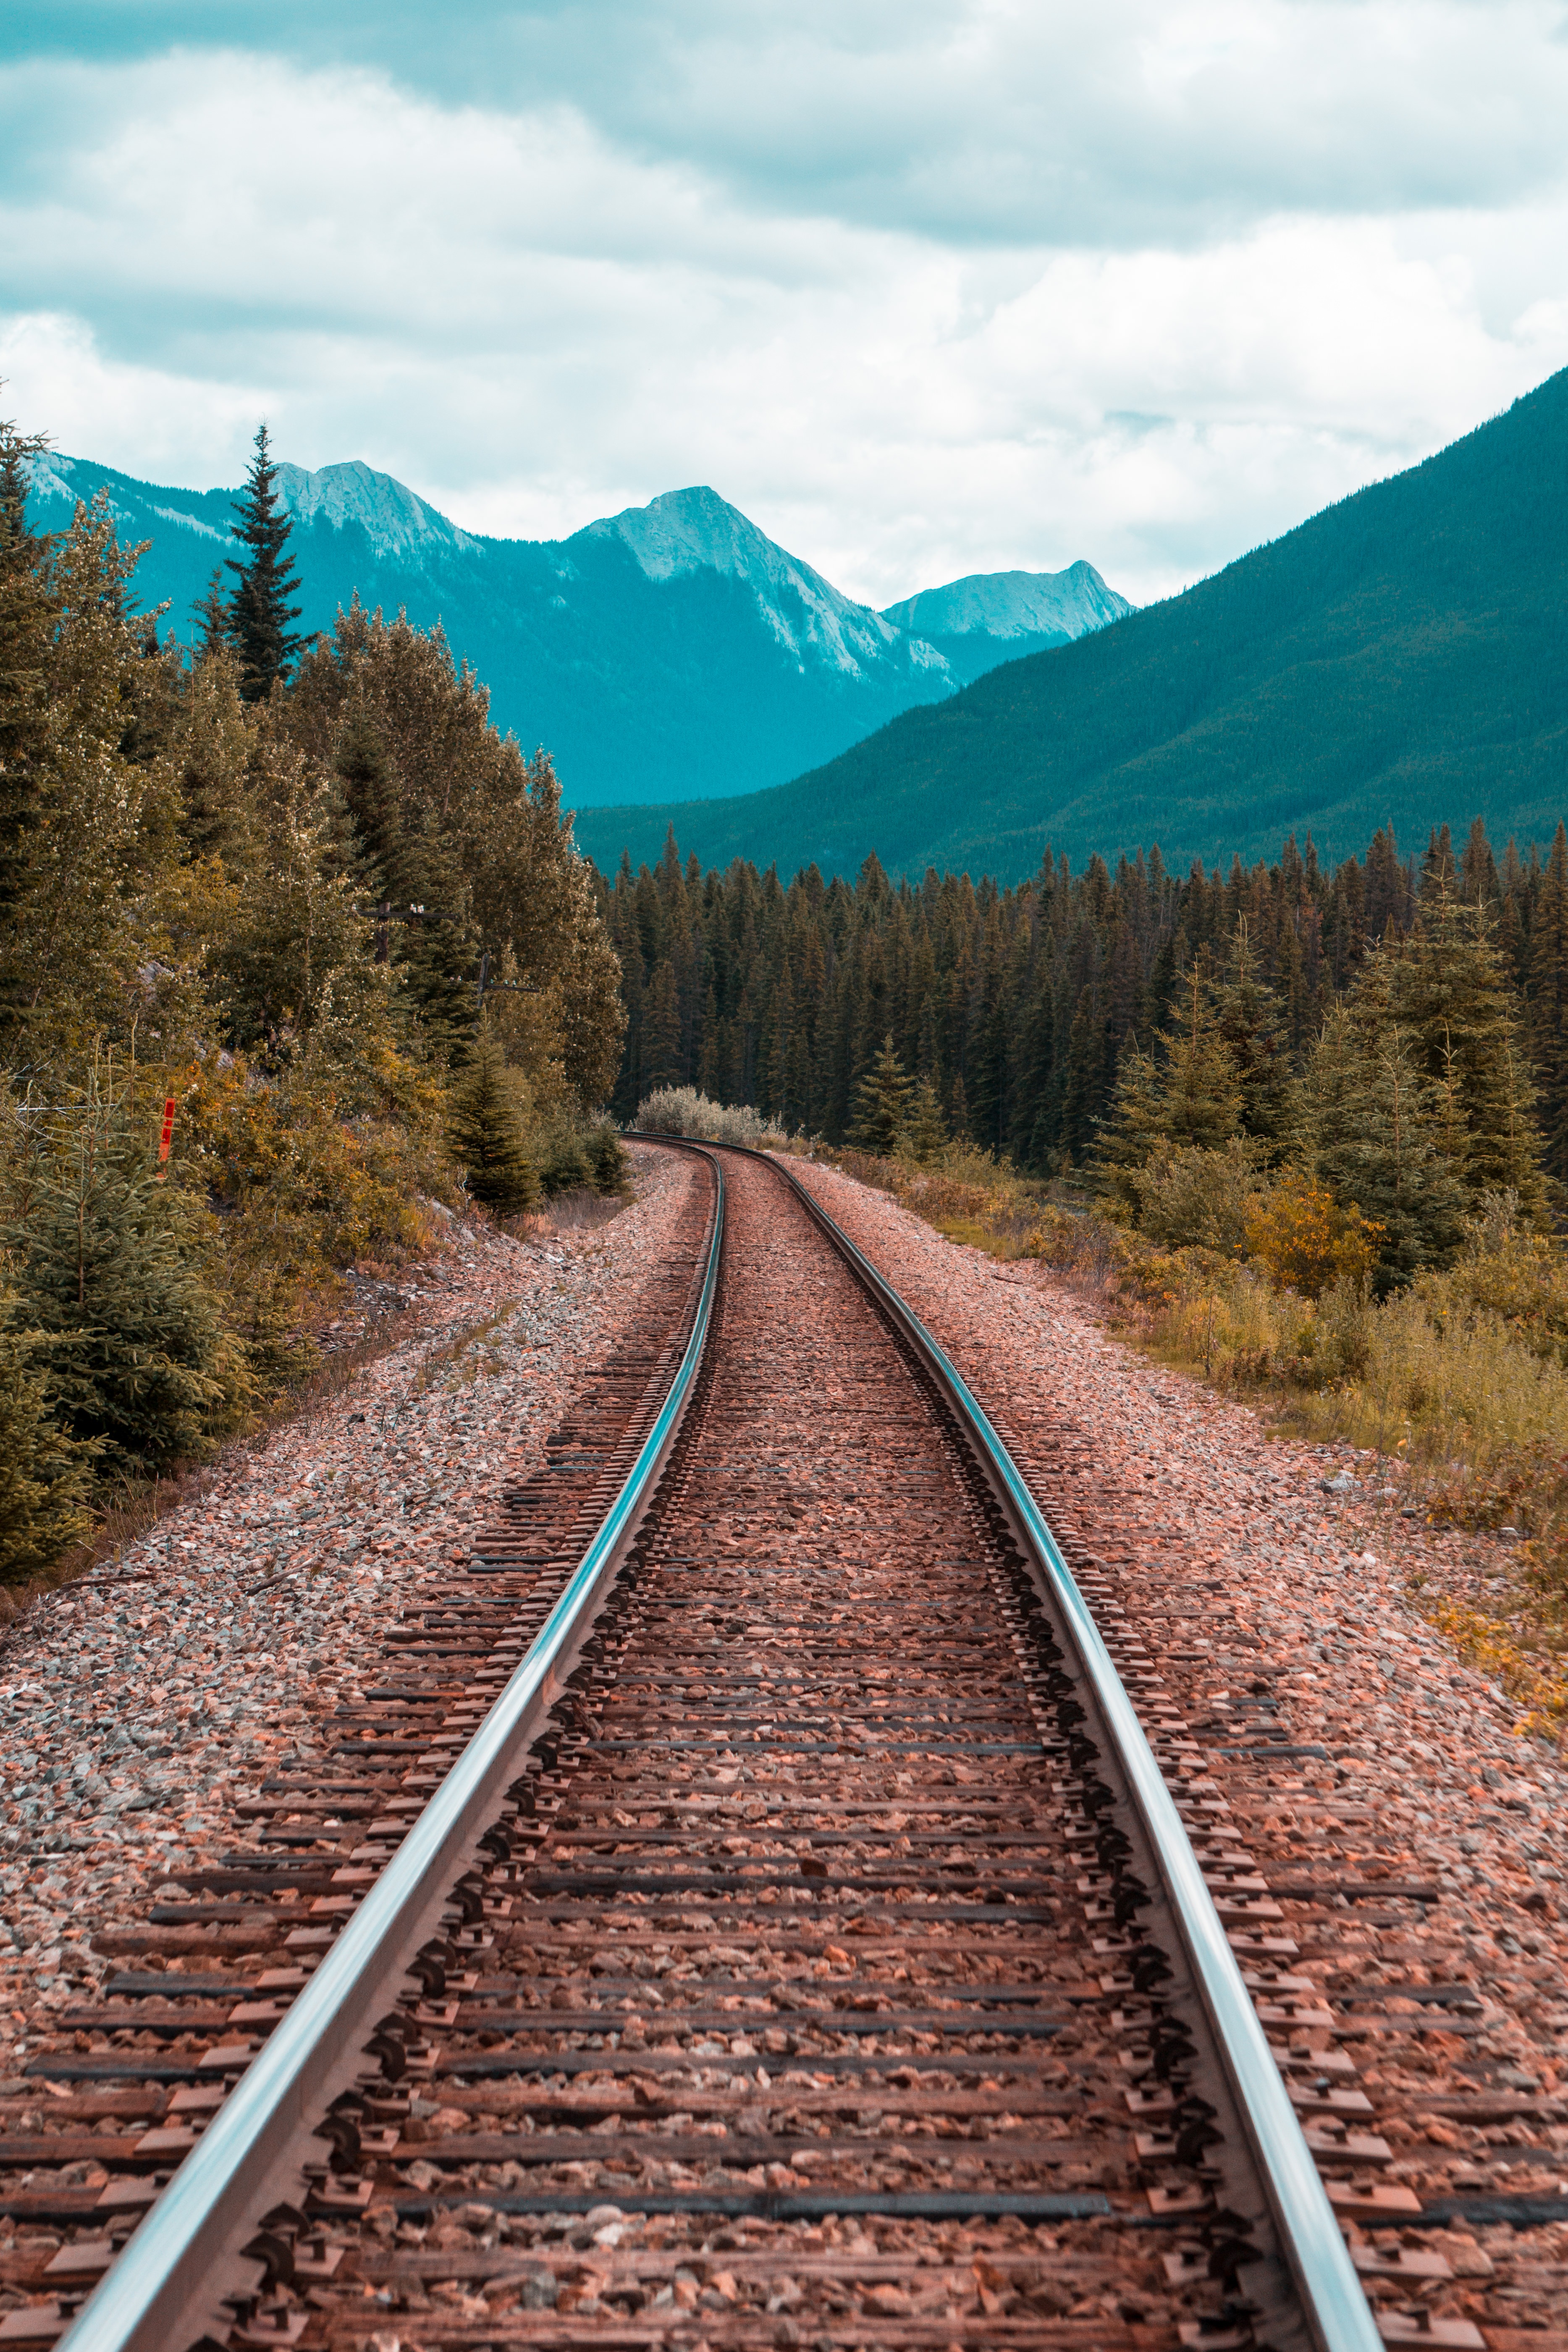
mountain, track, railway, railroad, perspective, transport, vehicle, trees, outdoors, woods, rail transport, nonbuilding structure